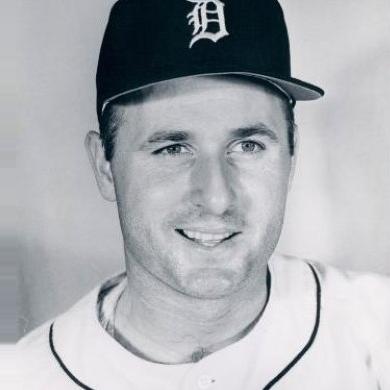
Age: 30